Kodaikanal International School

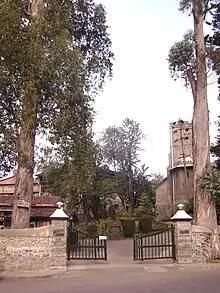

Kodaikanal International School (KIS) is a co-educational independent residential school offering education for grades P-12. It is located on in Kodaikanal, Dindigul, Tamil Nadu, India. Kodaikanal is a hill station at in the Palani Hills, northwest of Madurai.